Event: Nepal Earthquake
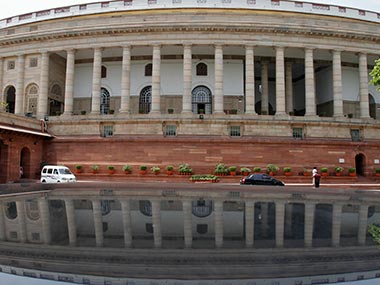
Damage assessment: no_damage